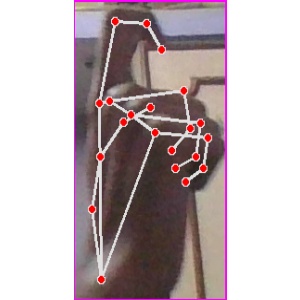
अक्षर: ट